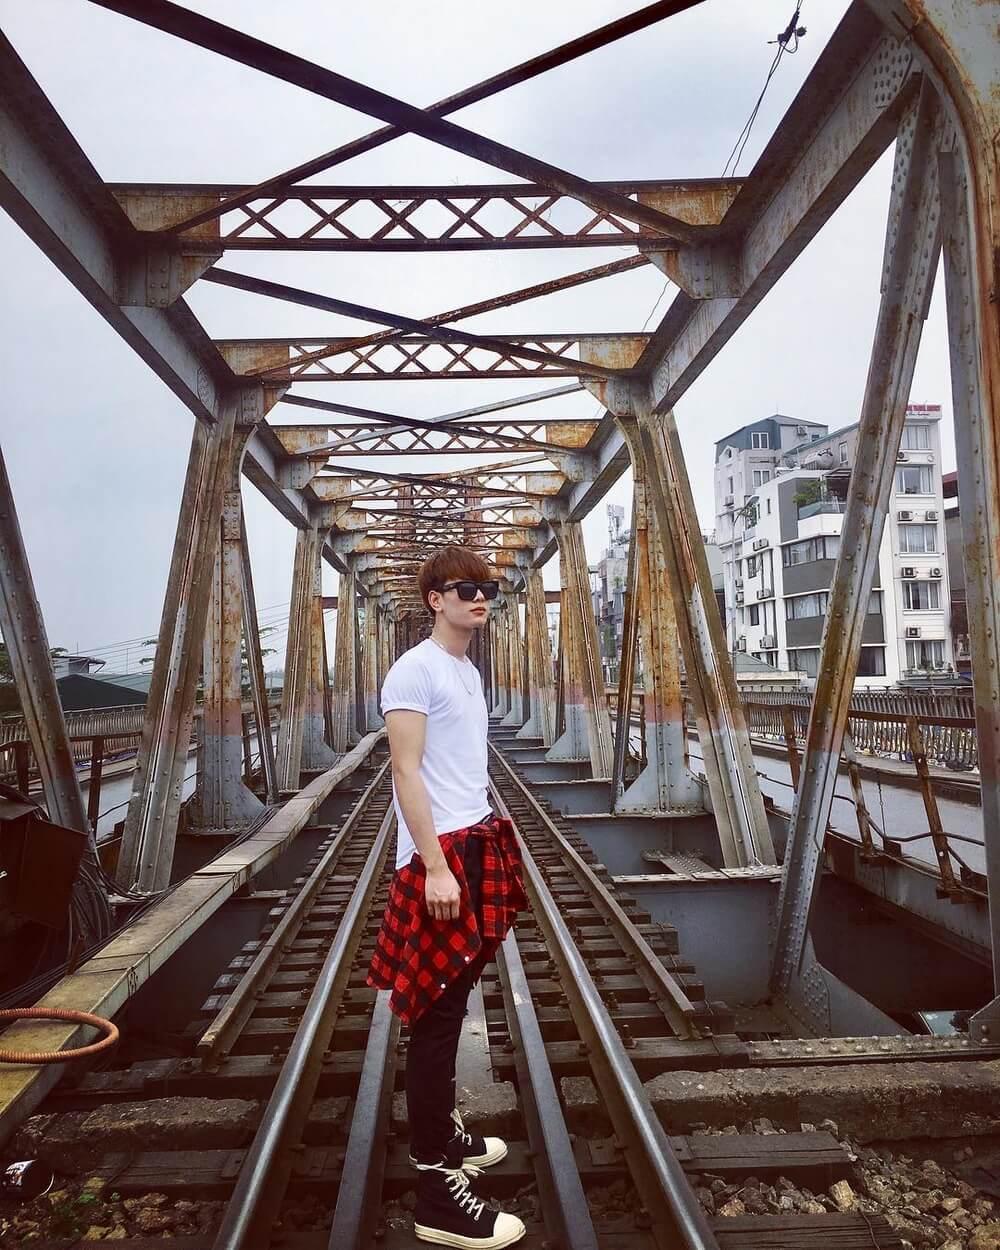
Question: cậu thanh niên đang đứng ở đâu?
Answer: trên đường sắt